Jidenna

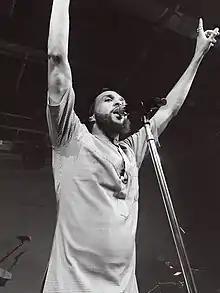
Jidenna performing in Seattle

Jidenna is signed to Janelle Monáe's Wondaland Records label and distributed through Epic Records. He has collaborated with a number of artists that are signed to this label; including Roman GianArthur, St. Beauty, Deep Cotton and Janelle Monáe herself, and then began recording a five-song compilation of its label's first extended play (EP), titled "". In February 2015, Jidenna released his first official single, called "Classic Man" featuring GianArthur. The song was in heavy rotation throughout the United States, and debuted at number 49 on "Billboard" Hot R&B/Hip-Hop Airplay chart.